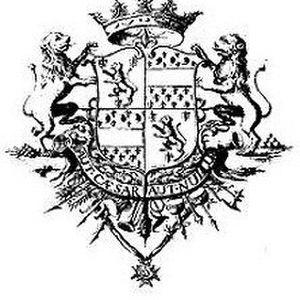
Dévereux, famille noble anglo-normande dont le nom signifie « D'Évreux », désignant une personne originaire d'Évreux en Normandie. Le e intermédiaire entre le v et le r est une caractéristique de l'anglo-normand cf. ancien français vrai, vray > anglo-normand verai, veray > anglais very.
Richard Wall, de son nom complet Ricardo Wall y Devereux, est un général, un diplomate et homme d'État d'origine irlandaise au service de la dynastie Bourbon, puis les rois d'Espagne.